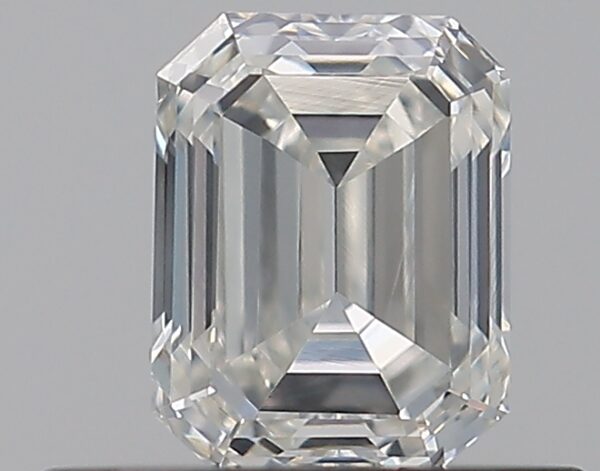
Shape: emerald
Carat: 0.51
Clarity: VS2
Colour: H
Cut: EX
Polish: GD
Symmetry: GD
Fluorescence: N
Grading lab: GIA
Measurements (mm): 5.01 x 3.9 x 2.66